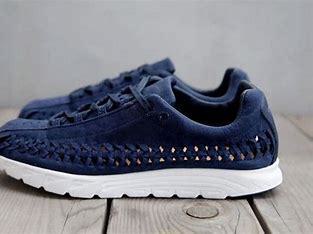
Brand: Nike
Model: Mayfly Woven